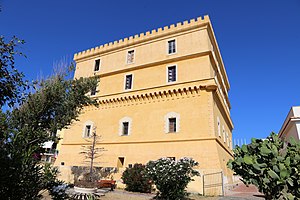
Ventotene
Rådhuset på Ventotene
Ventotene er en italiensk ø i øgruppen Pontinske øer i det Tyrrhenske hav mellem Rom og Napoli. Øen udgør en selvstændig kommune. Den har et areal på 1,5 km² og har 633 indbyggere. Øen er af vulkansk oprindelse, og det højeste punkt er 133 m.o.h. Der er færgeforbindelse til Formia på fastlandet og til naboøen Ponza.